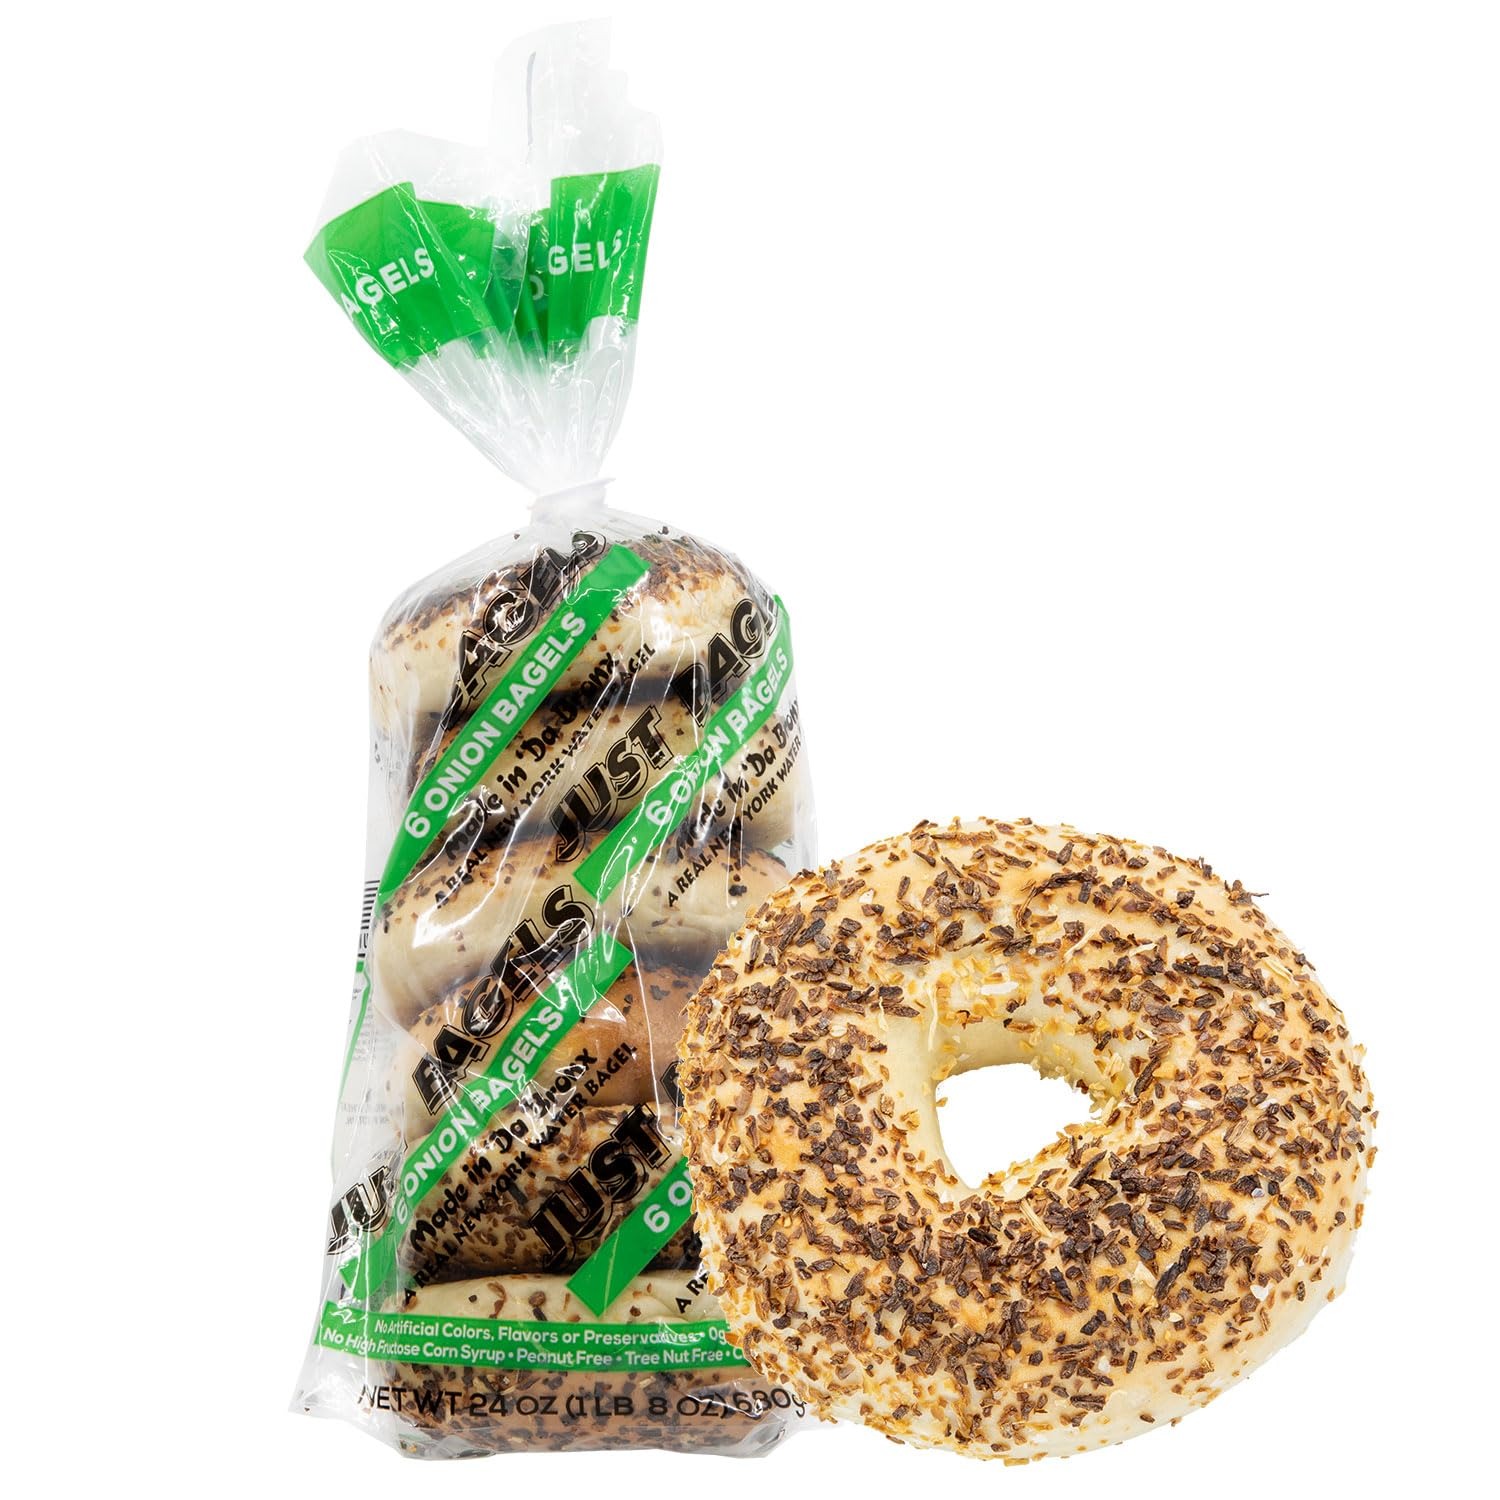
Item Name: Just Bagels Onion Bagels - 8 Packs Of 6 Bagels Per Pack - 48 Total Non-GMO
Bullet Point 1: FIVE STEP PROCESS: Prepare our dough with all-natural ingredients, including authentic New York water, flour, molasses and let it age for 10-12 hours. Shape the dough into bagels, boil them in New York water, then bake until golden brown for authentic, chewy bagels.
Bullet Point 2: NON-GMO & NO PRESERVATIVES: Our bagels are non-gmo, free of preservatives and all natural.
Bullet Point 3: CHEWY & CRUNCHY: Because of our 5 step process, we achieve the perfect bagel: chewy on the inside and crunchy on the outside. Try it for yourself.
Bullet Point 4: MADE IN DA BRONX: Just Bagels has been making bagels since 1992 straight from the Da Bronx and has captued the hearts of many bagel lovers across the world.
Product Description: The best-tasting bagels are here! Just Bagels has the freshest and tastiest bagels in town. Enjoy two six packs of our amazing real NYC kettle boiled all natural bagels. Our bagels are all natural, Non GMO, peanut free and Kosher. Must freeze upon arrival as we do not use preservatives. STORAGE INSTRUCTIONS We recommend FREEZING IMMEDIATELY upon delivery to maintain product’s freshness. Can last in freezer for up to 1 year. Can last outside of freezer for 3-4 days outside of direct sunlight and in moderate temperatures. EATING INSTRUCTIONS We strongly recommend either baking or toasting our bagels to get the full benefit of the unique New York crust! THAWING: Allow bagels to thaw at room temperature for 30 minutes. IN A HURRY? MICROWAVE: Wrap frozen bagel in paper towel. Place in microwave for 20-25 seconds before baking or toasting. BAKE: Preheat oven to 425-450 degrees Fahrenheit. Bake 5-7 minutes depending upon oven. Allow to cool before eating. TOAST: Slice bagel and toast 3-4 minutes. Allow to cool before eating."
Value: 48.0
Unit: Count

Price: 65.99